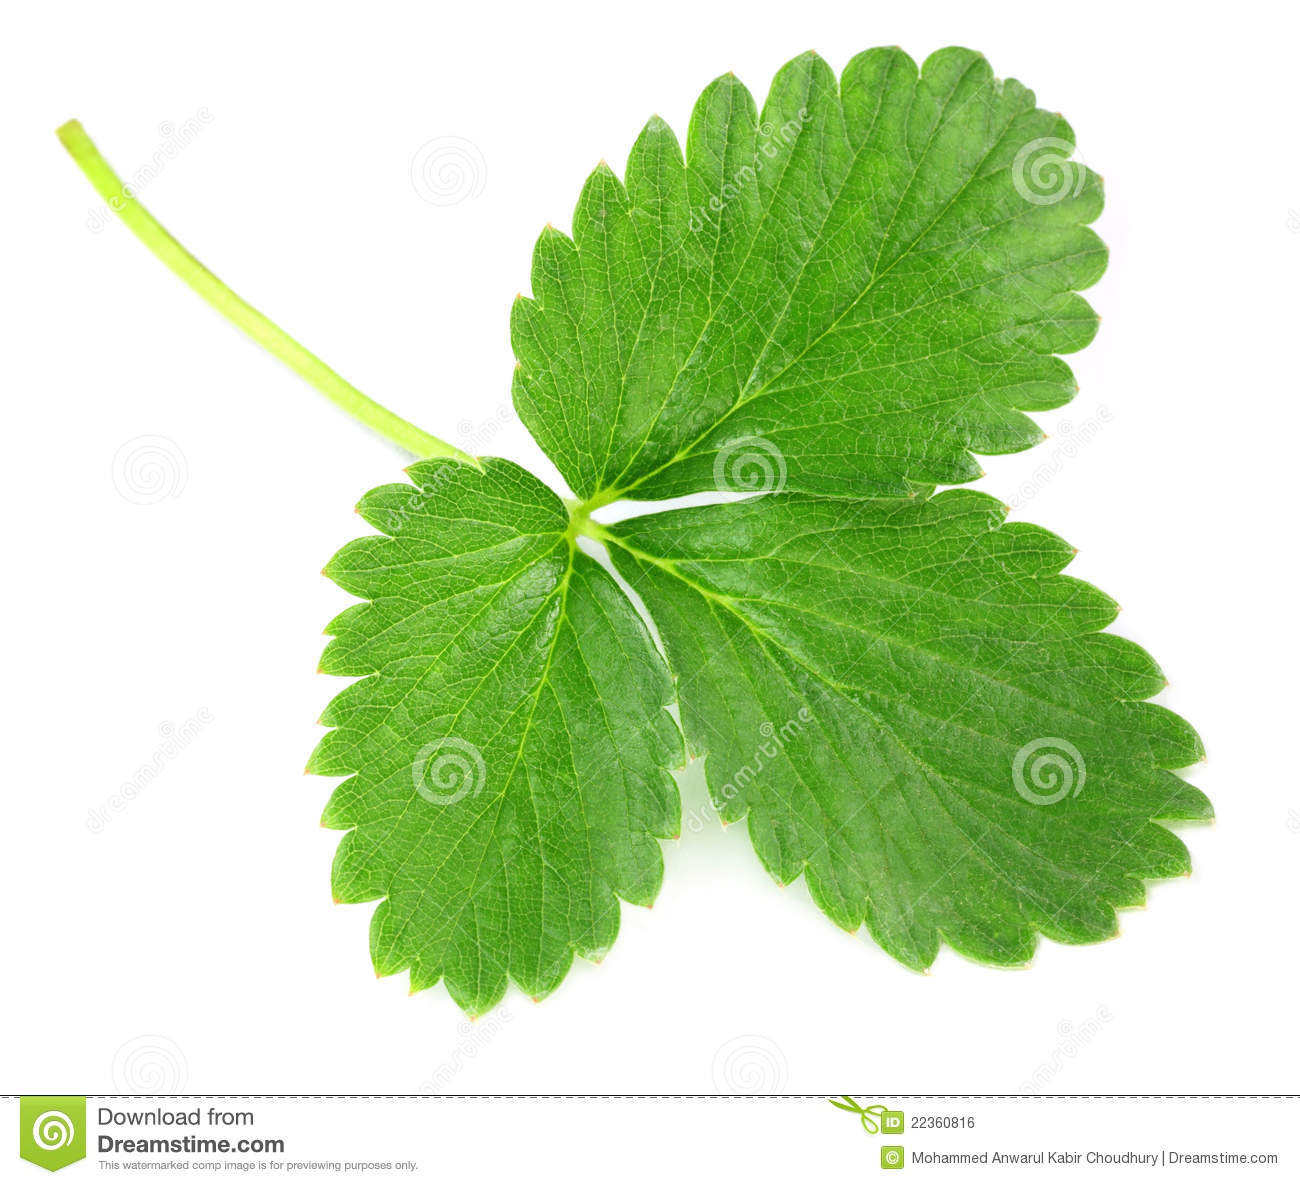
Label: Strawberry leaf
Plant: Strawberry
Condition: healthy